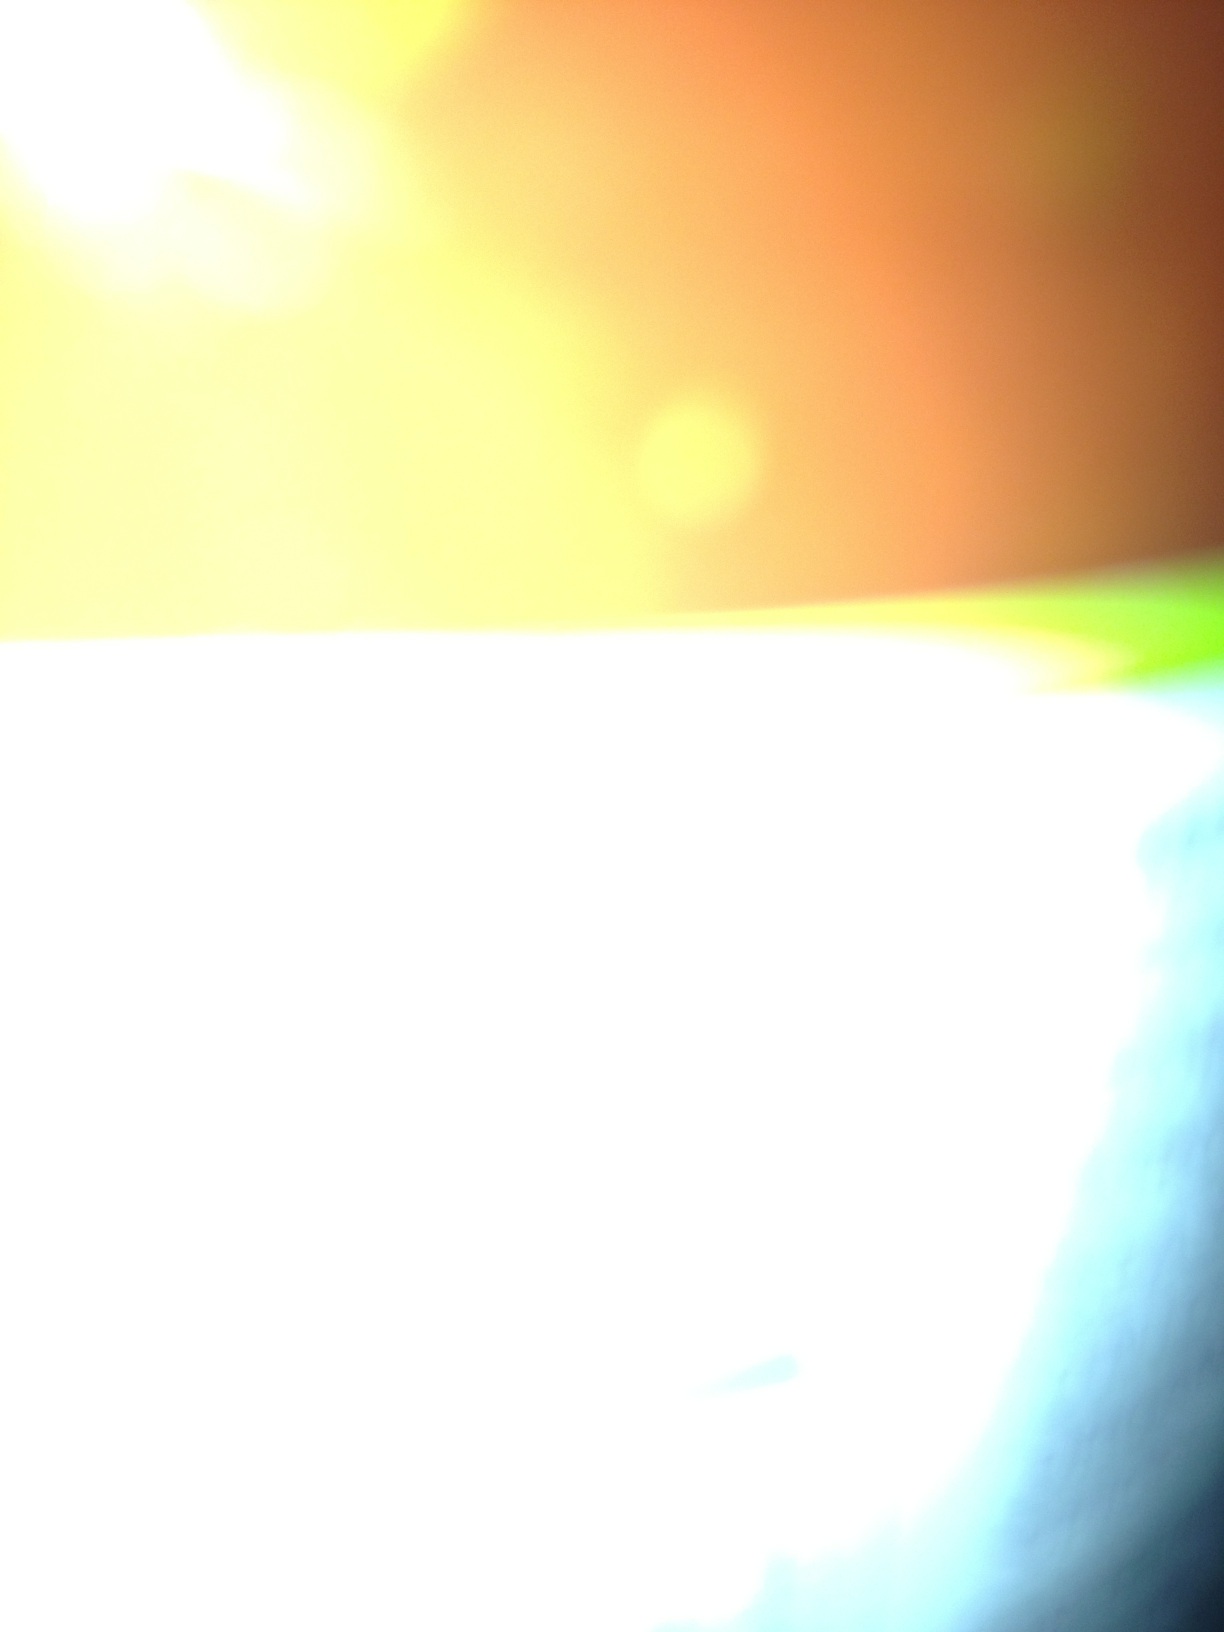Question: What is the label on the glass jar in the picture? I'm trying to figure out what is in the jar.
Answer: unanswerable